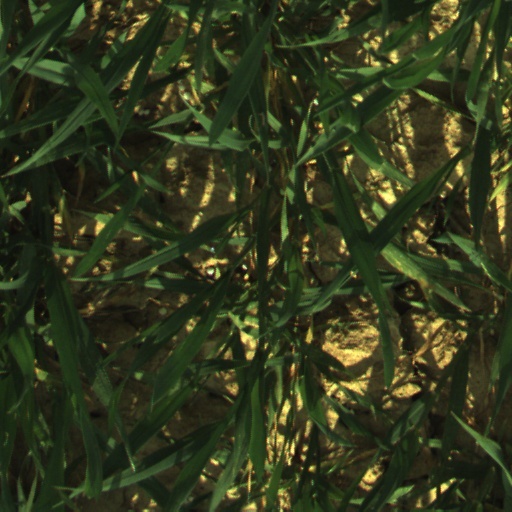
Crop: wheat